History of Air New Zealand

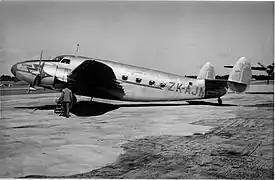
National Airways Corporation Lockheed Lodestar "Kotare", inherited from Union Airways

Having considered the DC-8 "Super Sixties" and the Lockheed L-1011, Air New Zealand ordered eight Douglas DC-10-30s, the first of which arrived on 27 January 1973. The DC-10s introduced a new paint scheme, with a koru featuring on the tail in the style of a Maori waka (canoe) stern post instead of the previously displayed Southern Cross; this scheme spread to the DC-8s during 1973. The longer range of the DC-10 opened up routes to Asia and eliminated the stop at Manila on the Auckland to Hong Kong route in 1975. It also allowed for expanding trans-Pacific services. The first service to Perth was started in 1980.